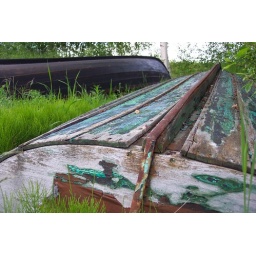
One dark brown boat smelling of tar, lovely tar. The other one in disrepair but looking lovely in this photo